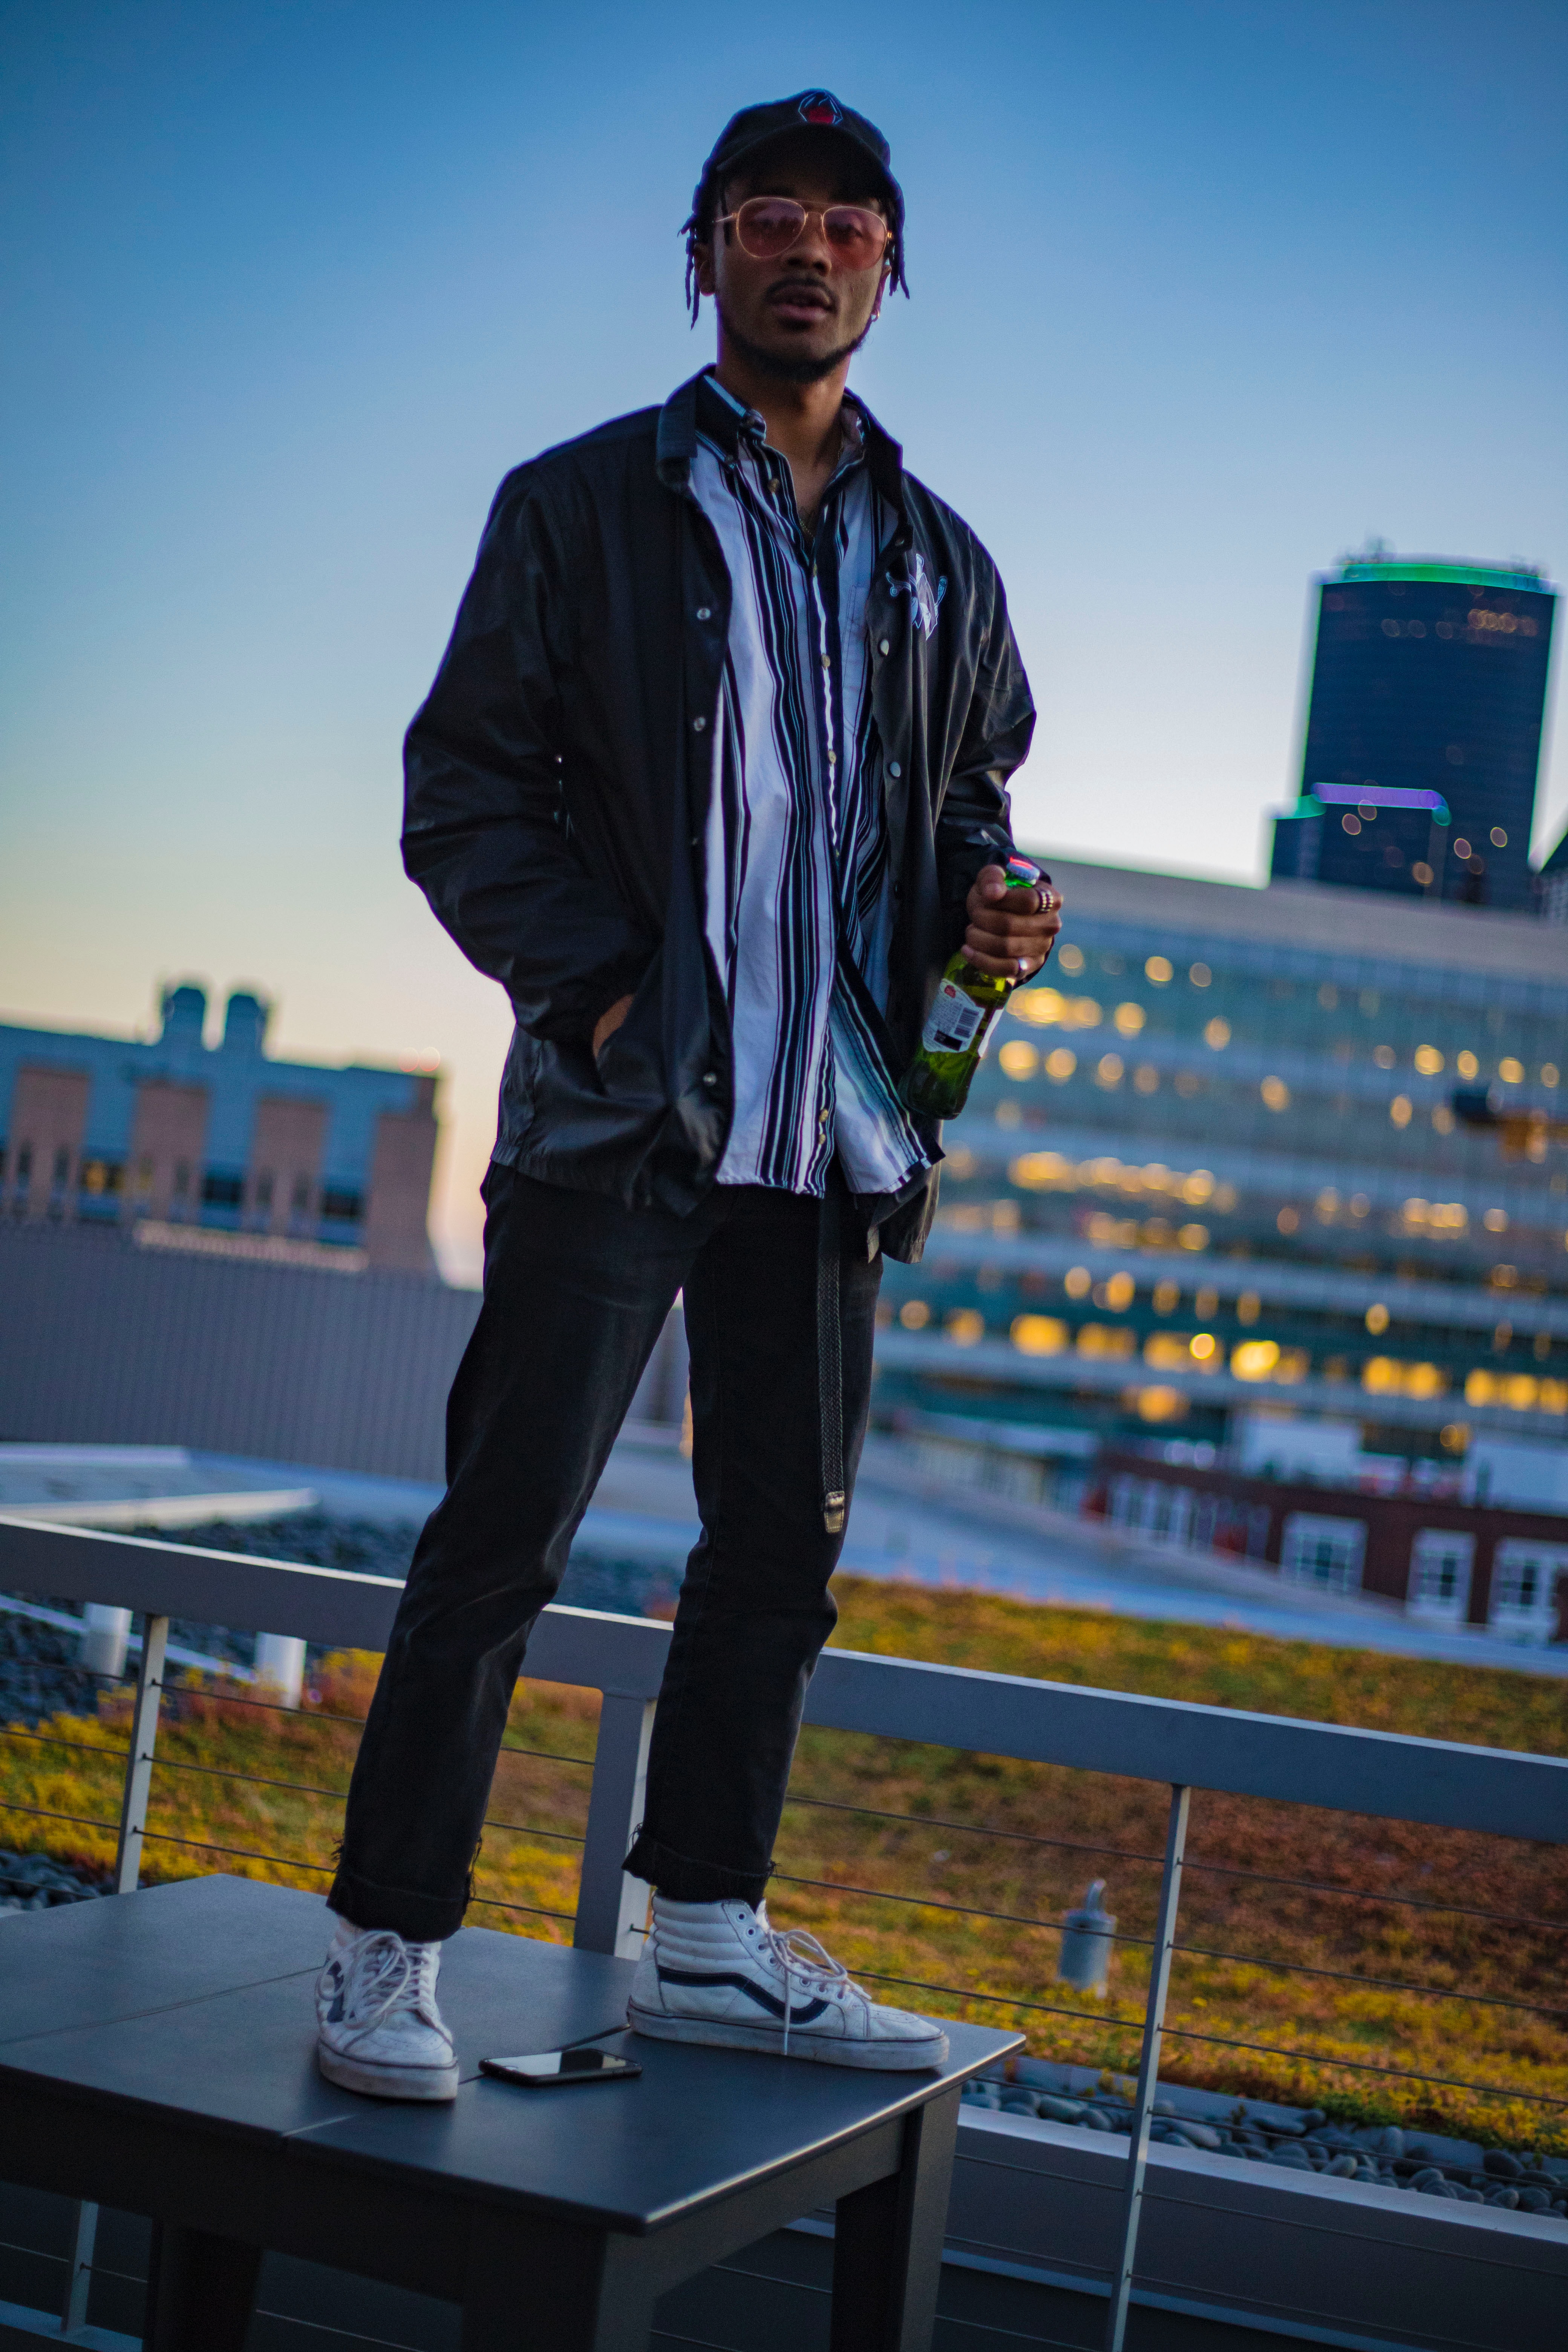
blue, male, standing, outerwear, fun, sky, vehicle, car, recreation, city